Rufus Estabrook House

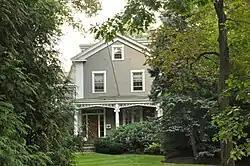

The Rufus Estabrook House is a historic house at 33 Woodland Road in Newton, Massachusetts.